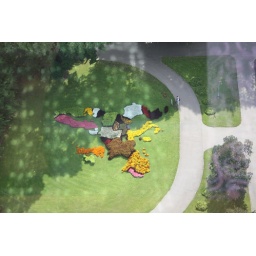
The EU in a flower bed